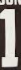
Number: 1